Lotus Sutra

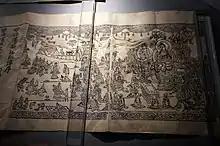
Hangzhou edition of the Lotus Sutra printed in the 5th year of Jiayou in the Northern Song dynasty (1060). Unearthed at Yanta Tower, Shenxian County, Shandong, China.

This chapter reveals that the sutra contains all of the Buddha's secret spiritual powers. The bodhisattvas who have sprung from the earth (in chapter 15) are entrusted with the task of spreading and propagating it and they promise to do so. Śākyamuni and Prabhūtaratna extend their tongues into the Brahmā realm, emitting numerous rays of light along with countless bodhisattvas. This miracle lasts for a hundred thousand years. Then they clear their throats and snap their fingers, which is heard in all worlds and all worlds shake. All beings in the universe are then given a vision of the Buddhas and bodhisattvas. All Buddhas praise Śākyamuni for teaching the "Lotus". The Buddha says that the merits of teaching the sutra is immeasurable and that any place where it is being taught or copied is a holy place.